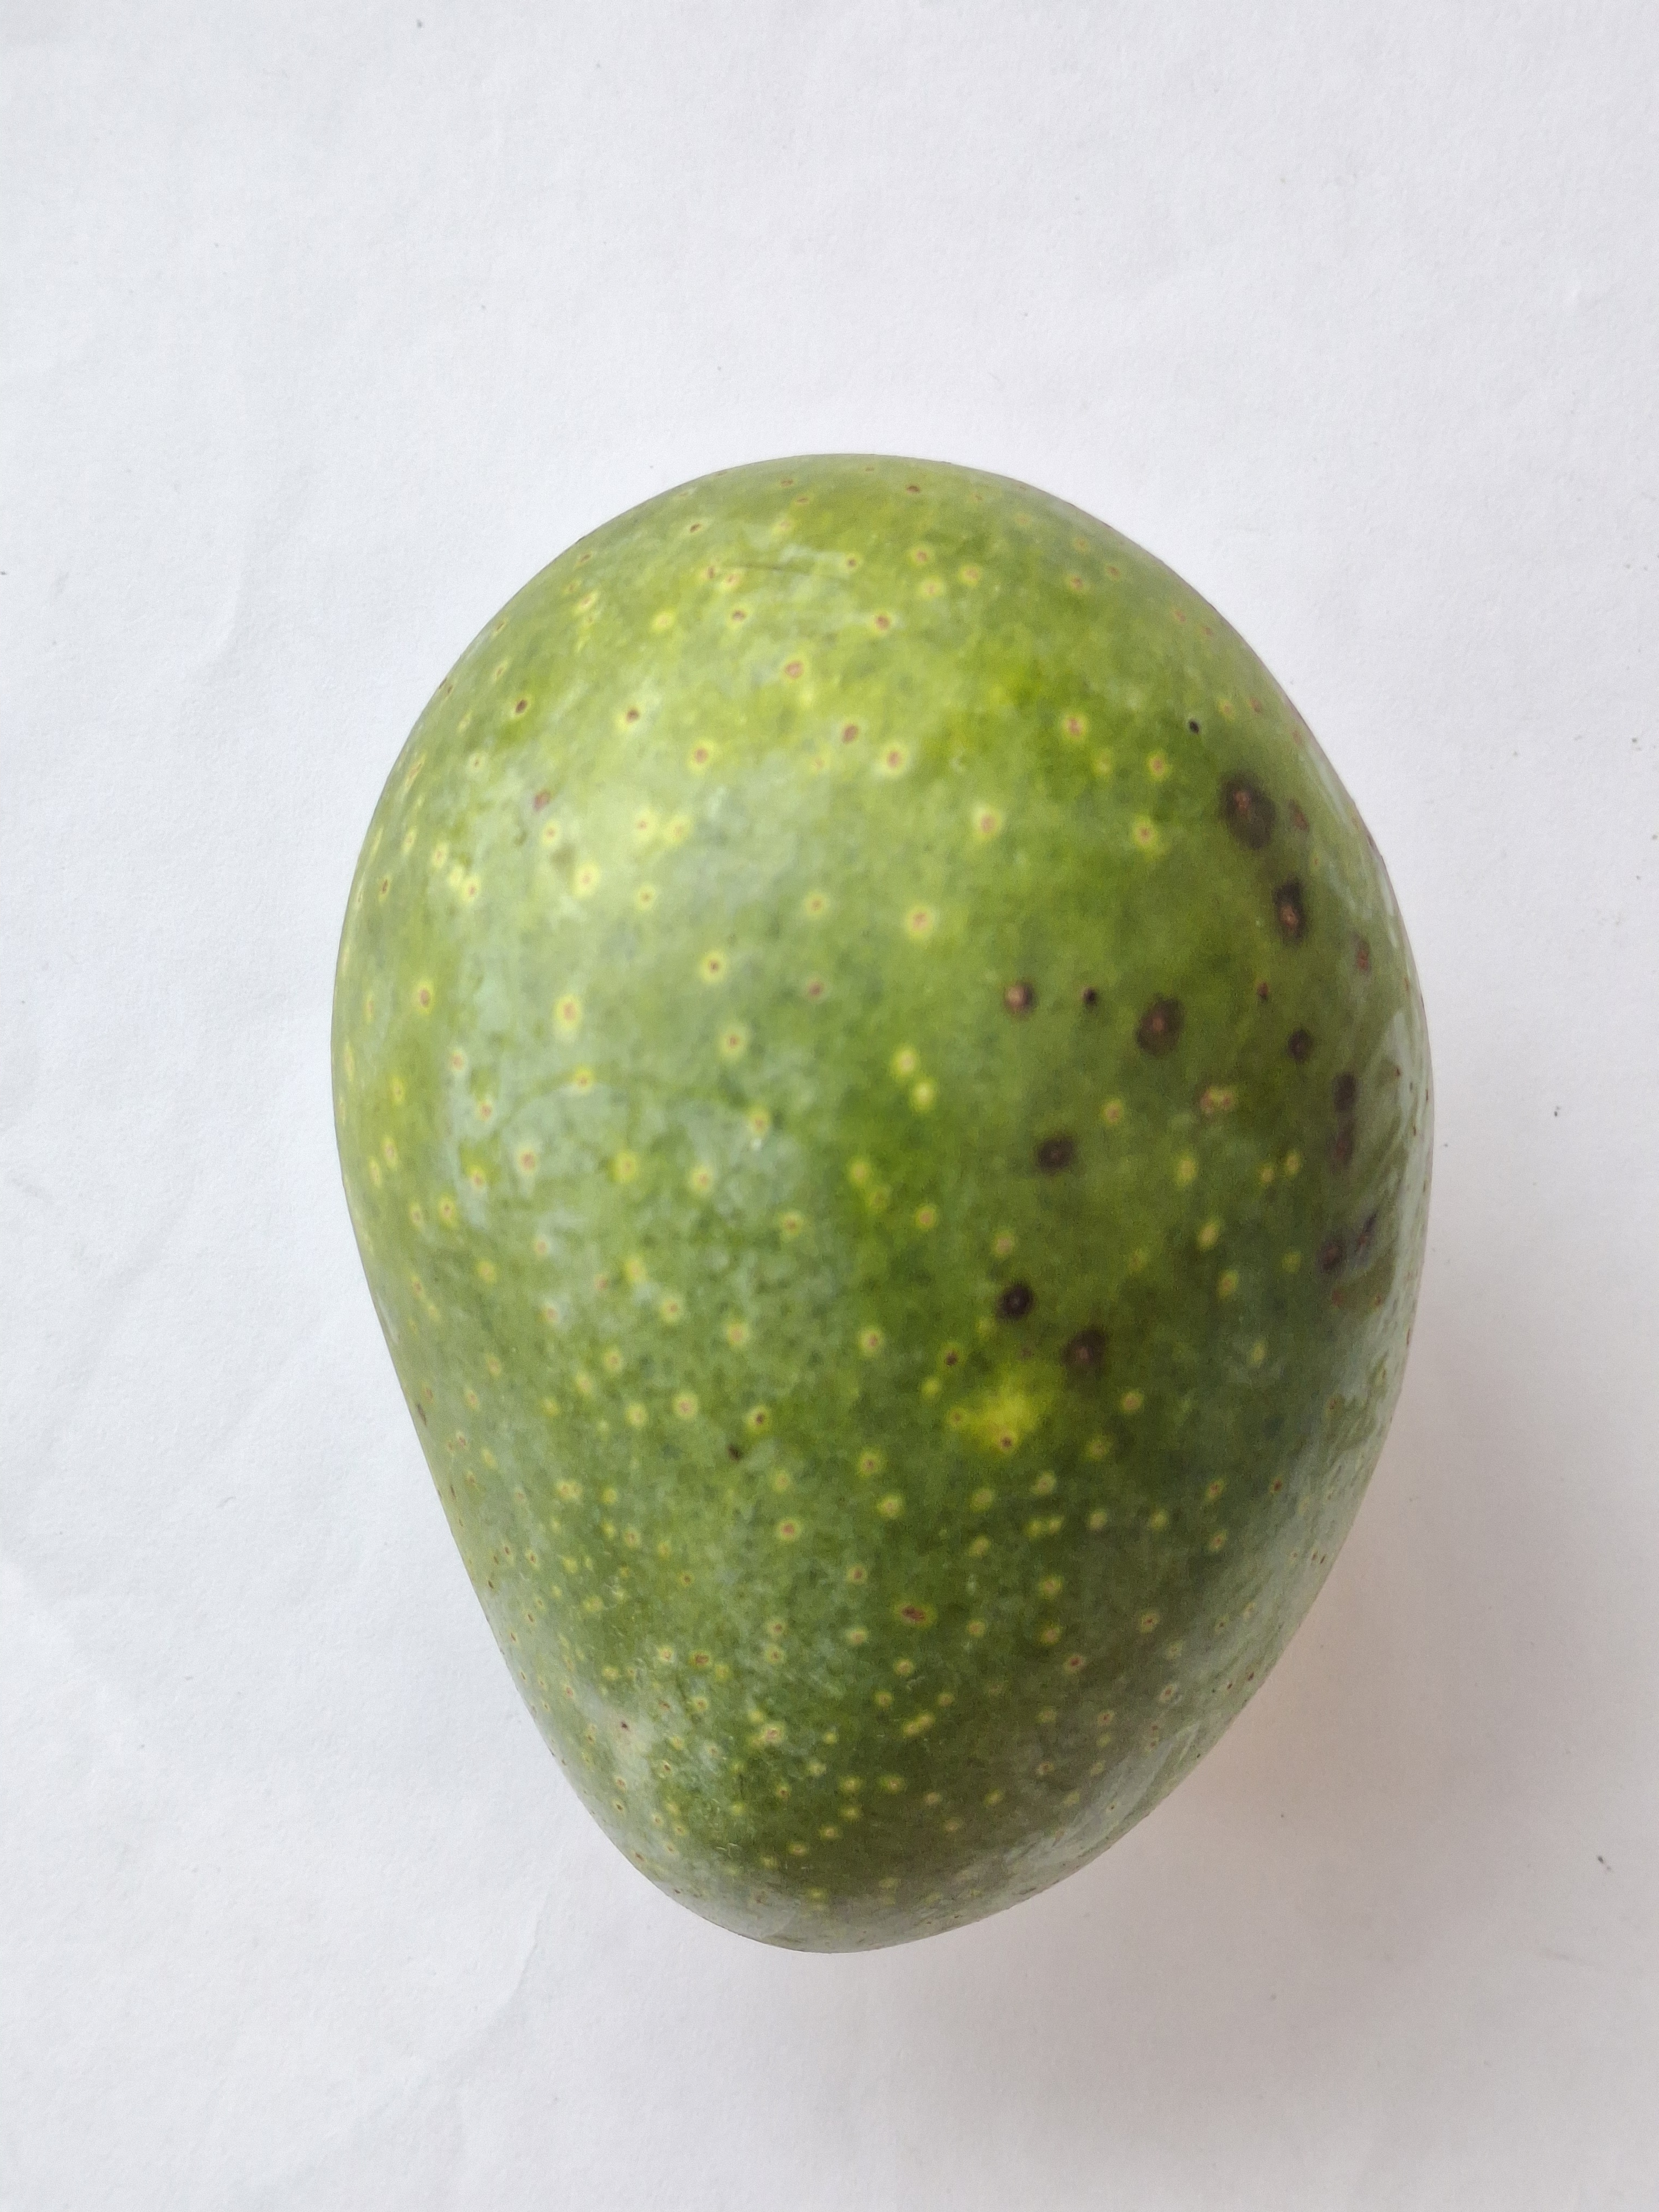
Mango variety: GopalBhog